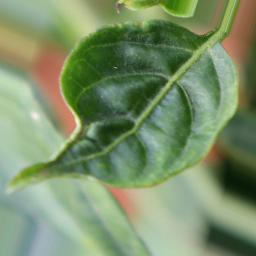
Label: mites_and_trips